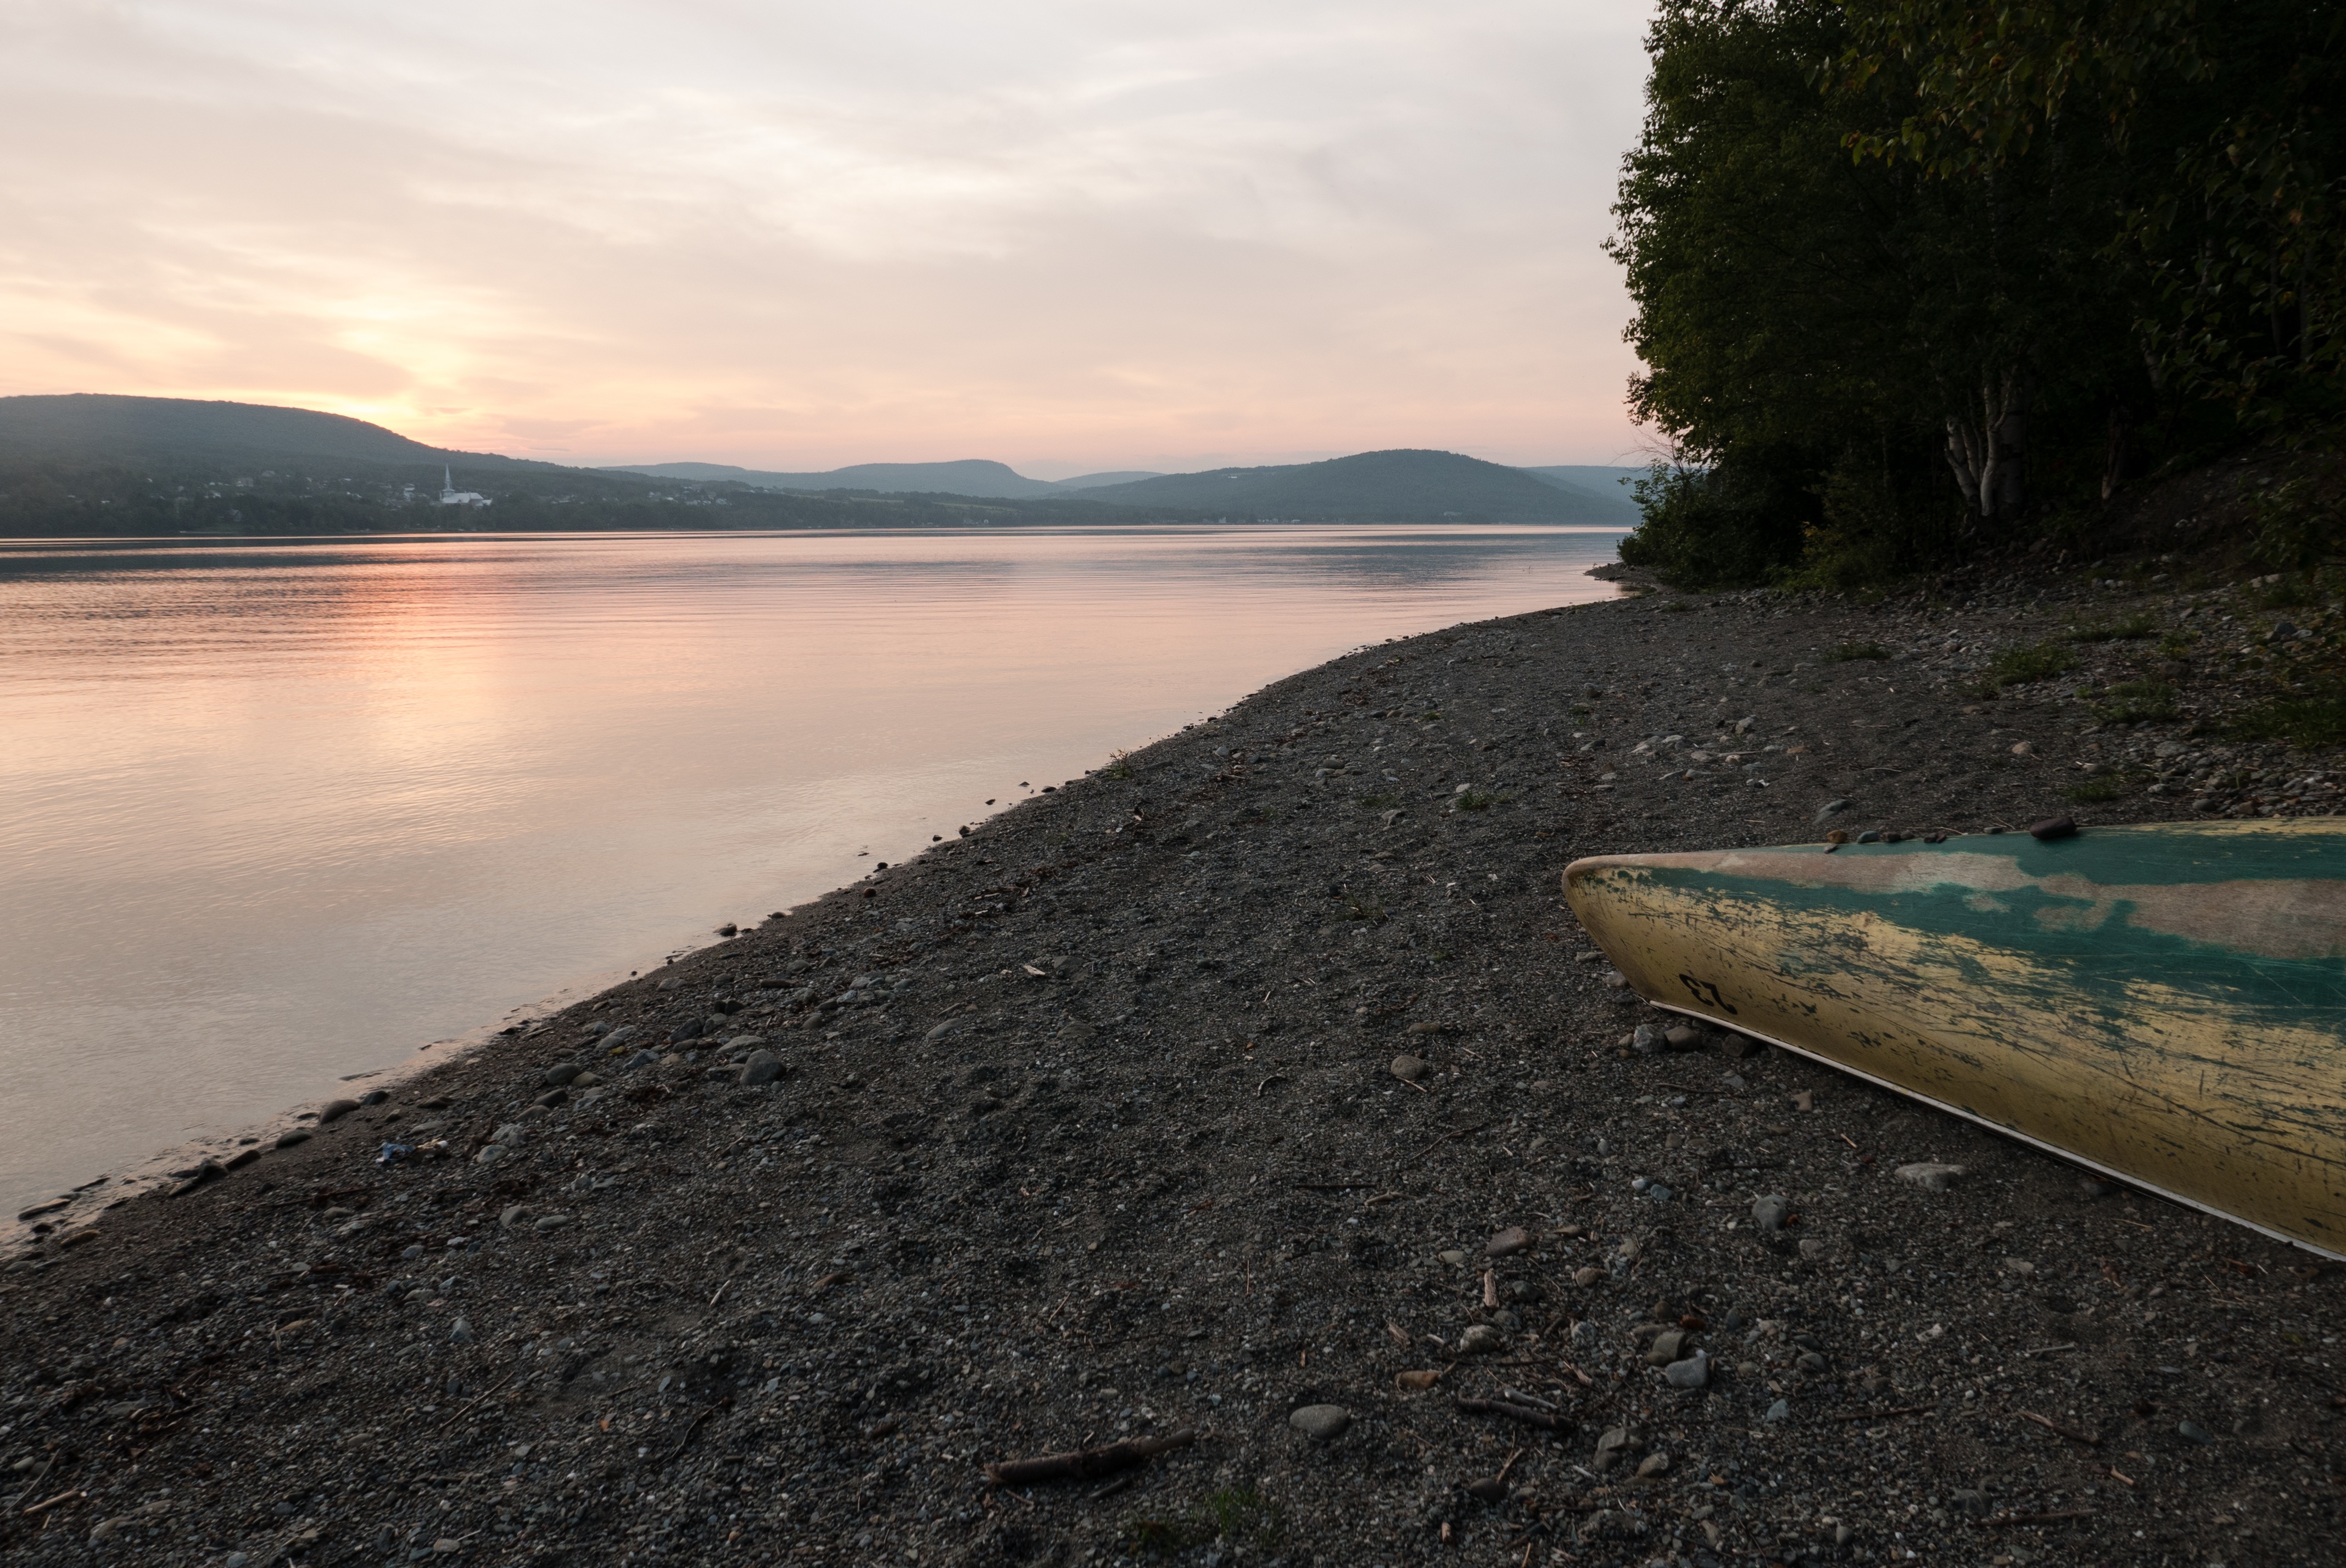
beach, landscape, sea, coast, water, nature, outdoor, sand, rock, ocean, horizon, mountain, sky, sunset, sunlight, morning, shore, wave, lake, adventure, dawn, river, summer, vacation, travel, dusk, environment, evening, cove, reflection, tranquil, scenic, journey, peaceful, natural, scenery, calm, bay, blue, reservoir, tourism, season, waterway, body of water, sunny, bright, scene, loch, dreamy, destination